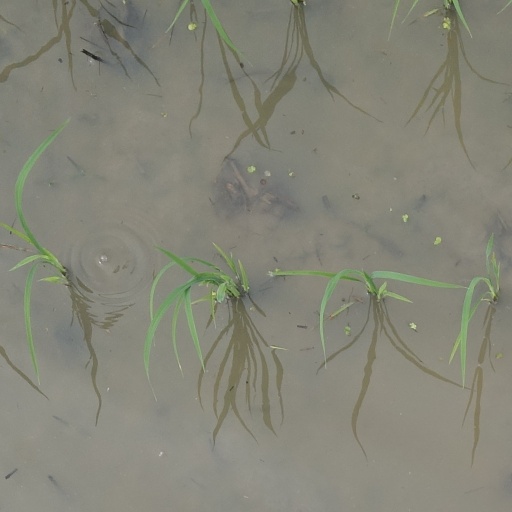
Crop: rice